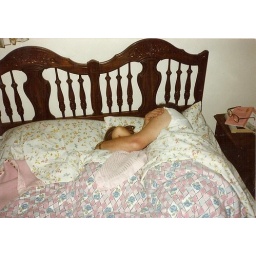
I liked to crawl into bed with my Grandpa Johnsen in the mornings - the house was FREEZING!